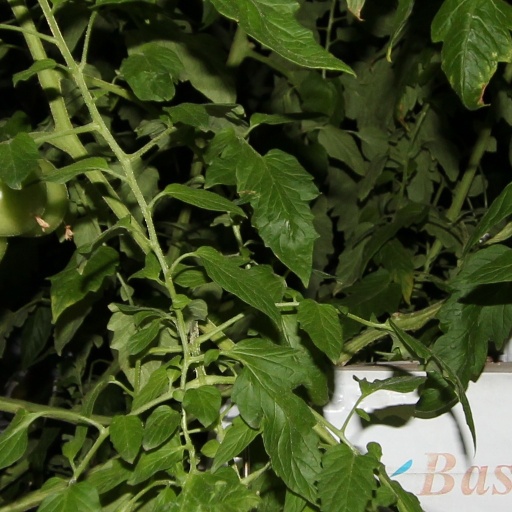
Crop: tomato